Arthur Leist

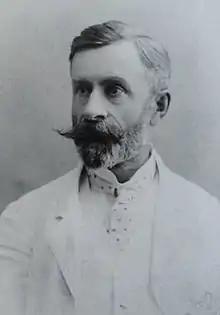
Arthur Leist

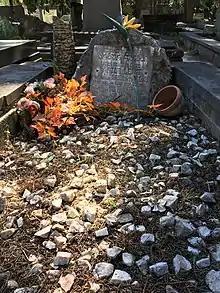
The grave of Arthur Leist in Didube Pantheon in Tbilisi.

Arthur Leist (8 July 1852 – 22 March 1927) was a German writer, journalist and translator of Georgian and Armenian literature.